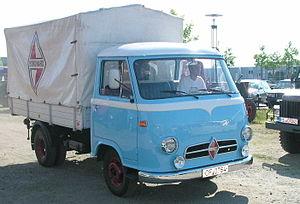
Dinborg, plus précisément Dinbord Industrias Argentinas Automotrices S.A.C.I.F. est une coentreprise créée par la société d'État argentine DINFIA et Borgward Argentina le 1ᵉʳ décembre 1958. À la suite de la faillite du groupe allemand Borgward en 1961, la coentreprise argentine a été rachetée et intégrée dans IAME.